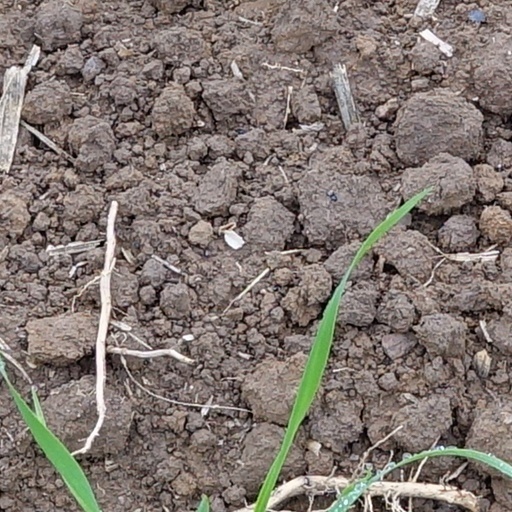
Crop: wheat